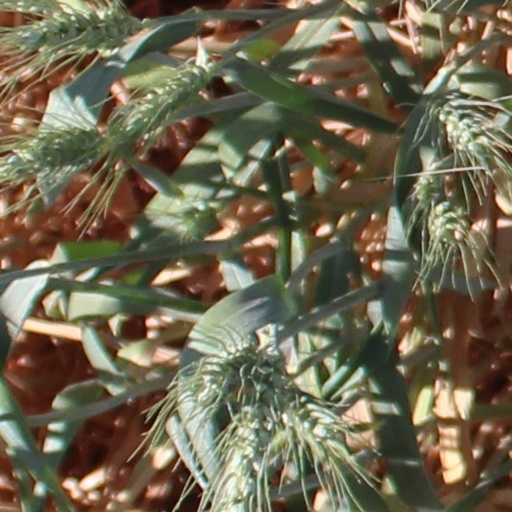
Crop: wheat